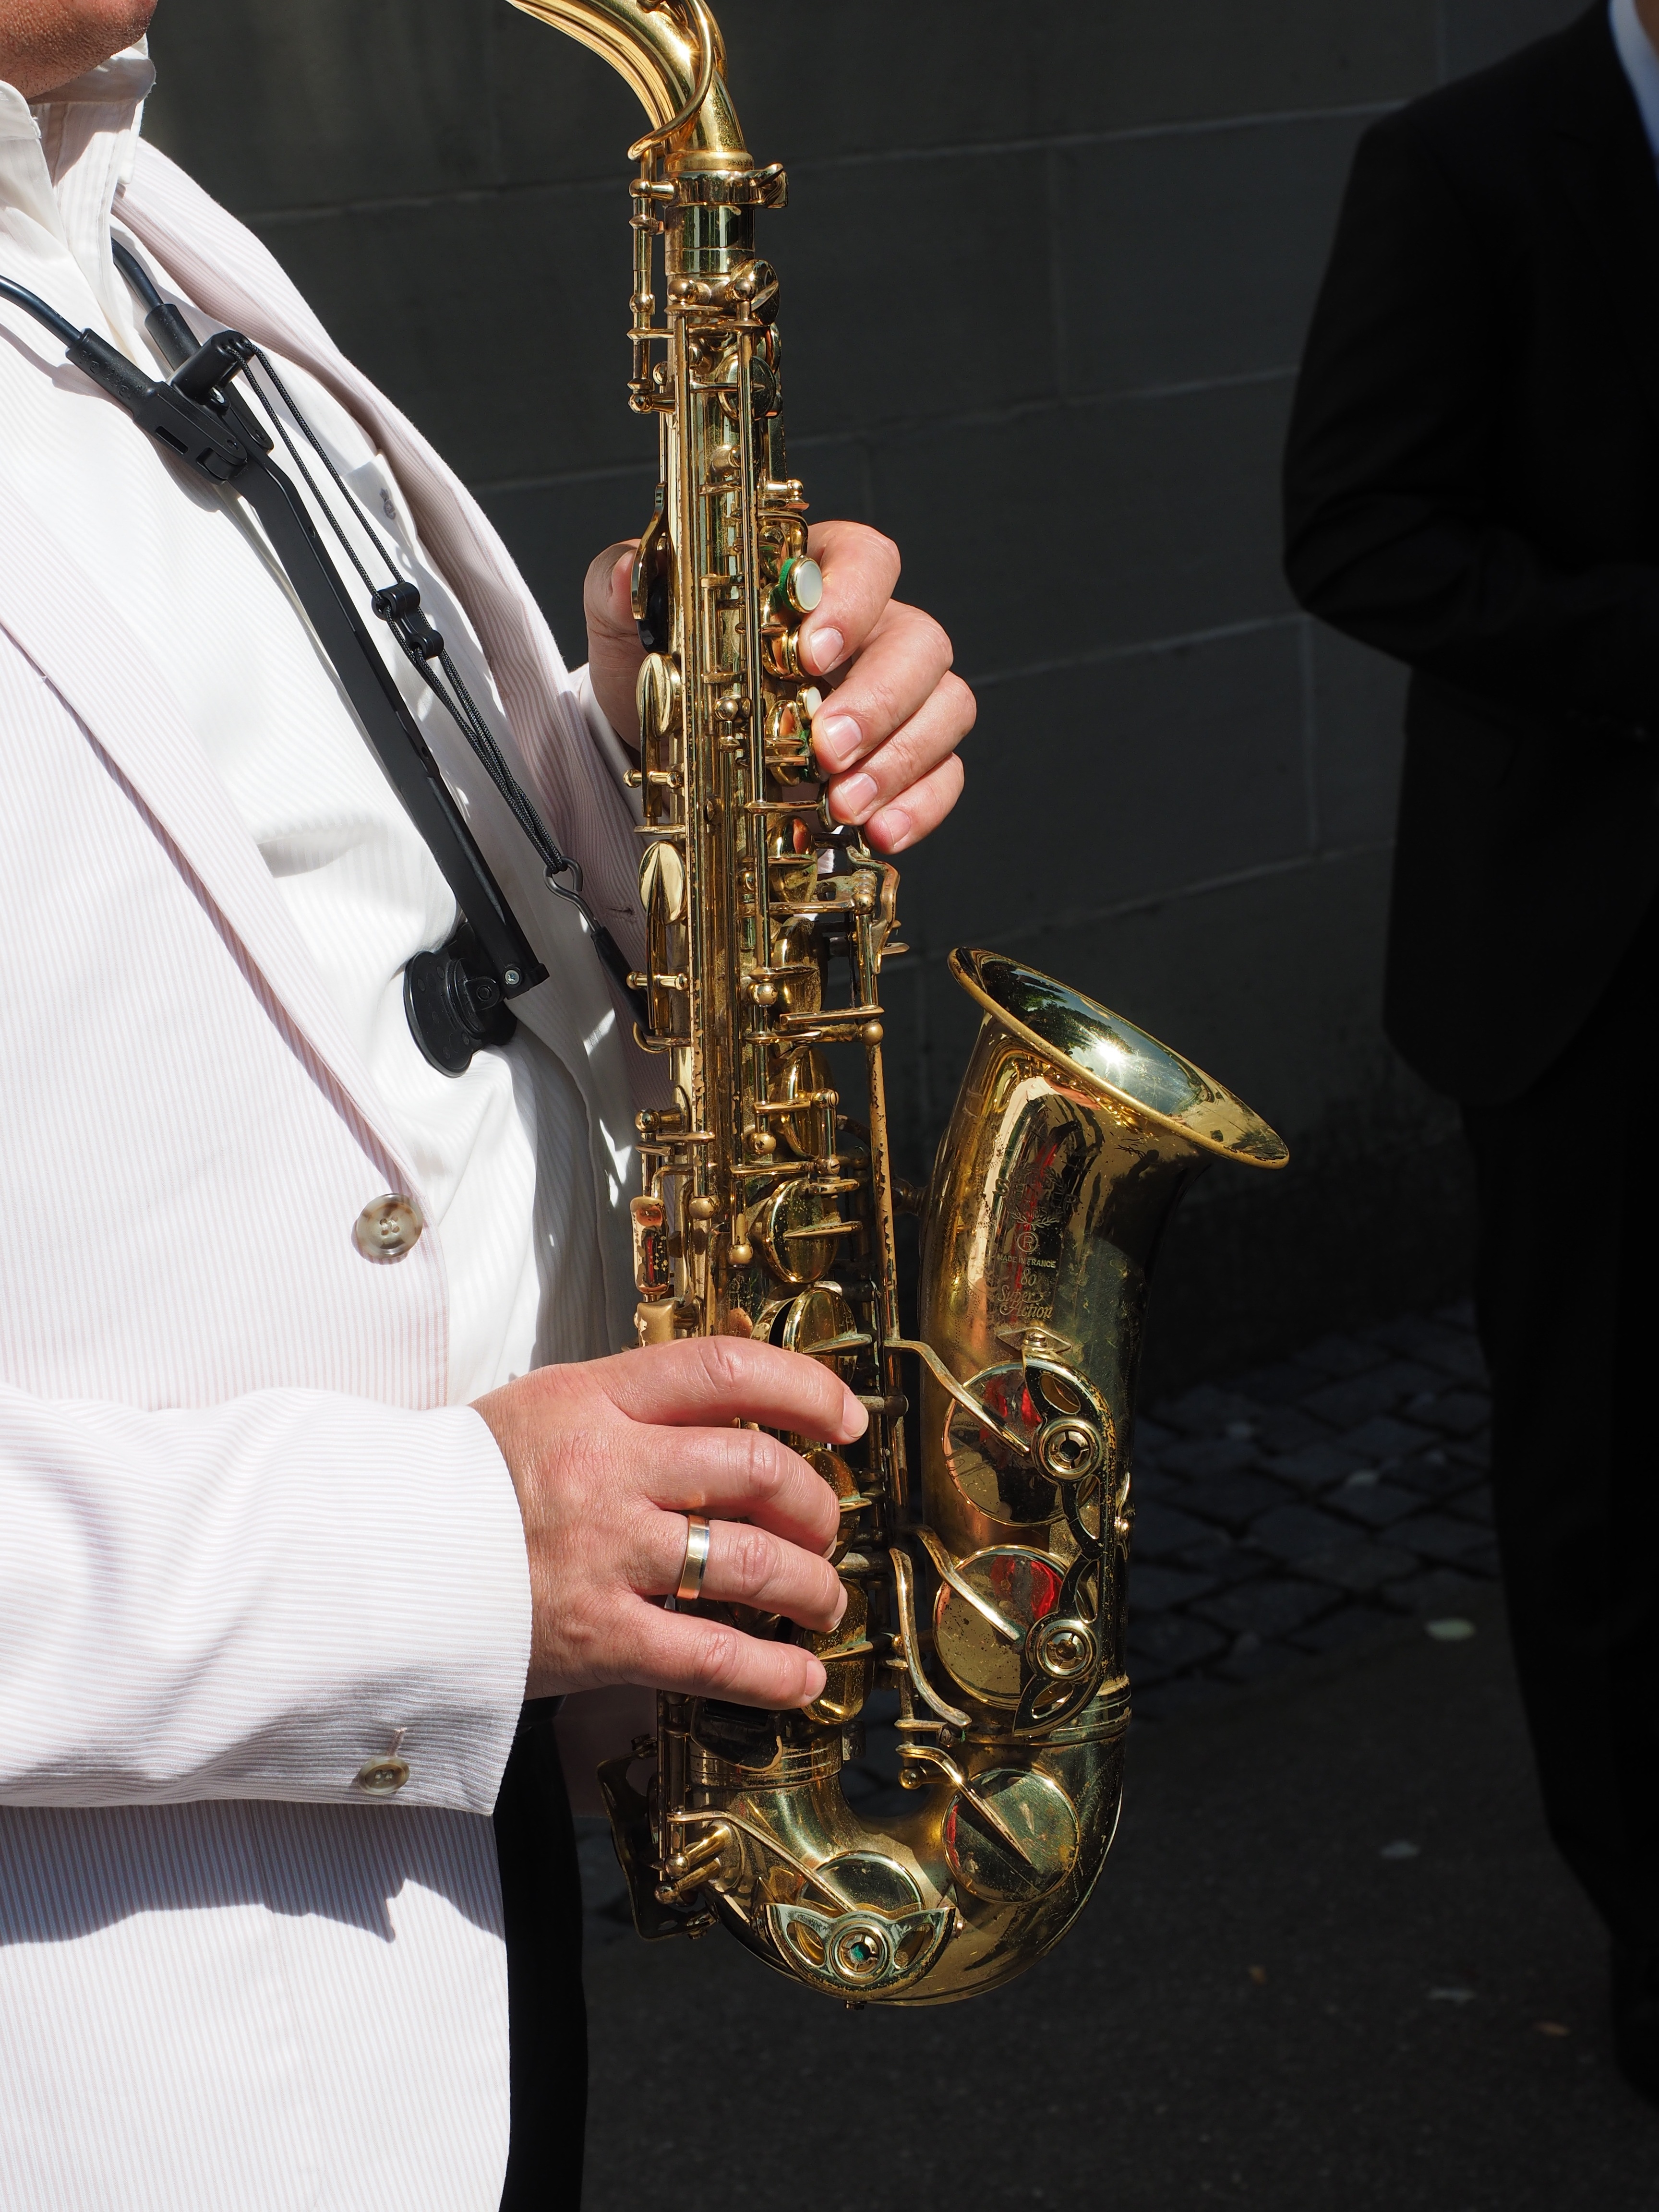
music, golden, instrument, musician, musical instrument, saxophone, bassist, bass guitar, wind instrument, saxophonist, string instrument, saxophone player, woodwind instrument, baritone saxophone, reed instrument